Whale watching

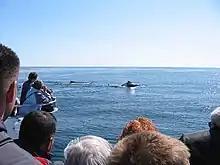
Photo from boat showing backs of heads of 8 people and two whales surfacing in background

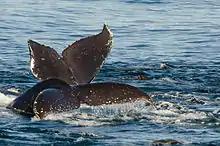
Humpback whales and California sea lions in Monterey Bay, California 2013

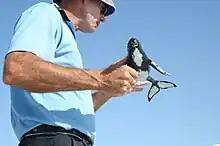
Whale watching operator giving a talk about whales and their conservation

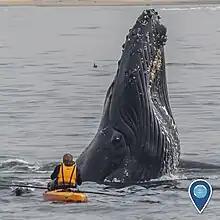
An example of being too close

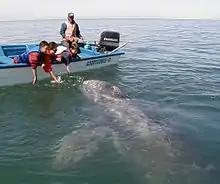
Whale watching in El Vizcaíno Biospere Reserve, Baja California Sur, Mexico with people trying to enter in contact with the animal. This practice is not recommended by most whale watchers

Whale watching is the practice of observing whales and dolphins (cetaceans) in their natural habitat. Whale watching is mostly a recreational activity (cf. birdwatching), but it can also serve scientific and/or educational purposes. A study prepared for International Fund for Animal Welfare in 2009 estimated that 13 million people went whale watching globally in 2008. Whale watching generates $2.1 billion per annum in tourism revenue worldwide, employing around 13,000 workers. The size and rapid growth of the industry has led to complex and continuing debates with the whaling industry about the best use of whales as a natural resource.